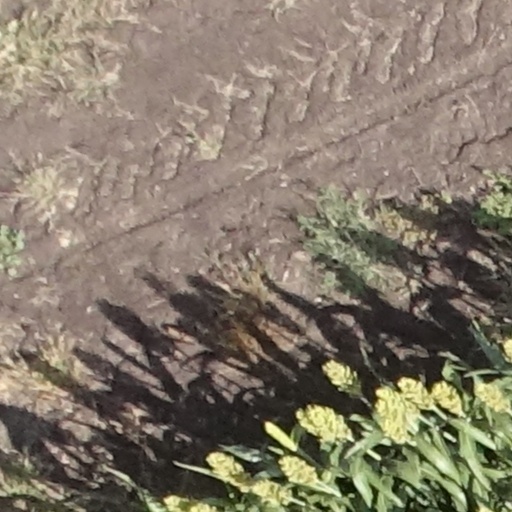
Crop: sorghum